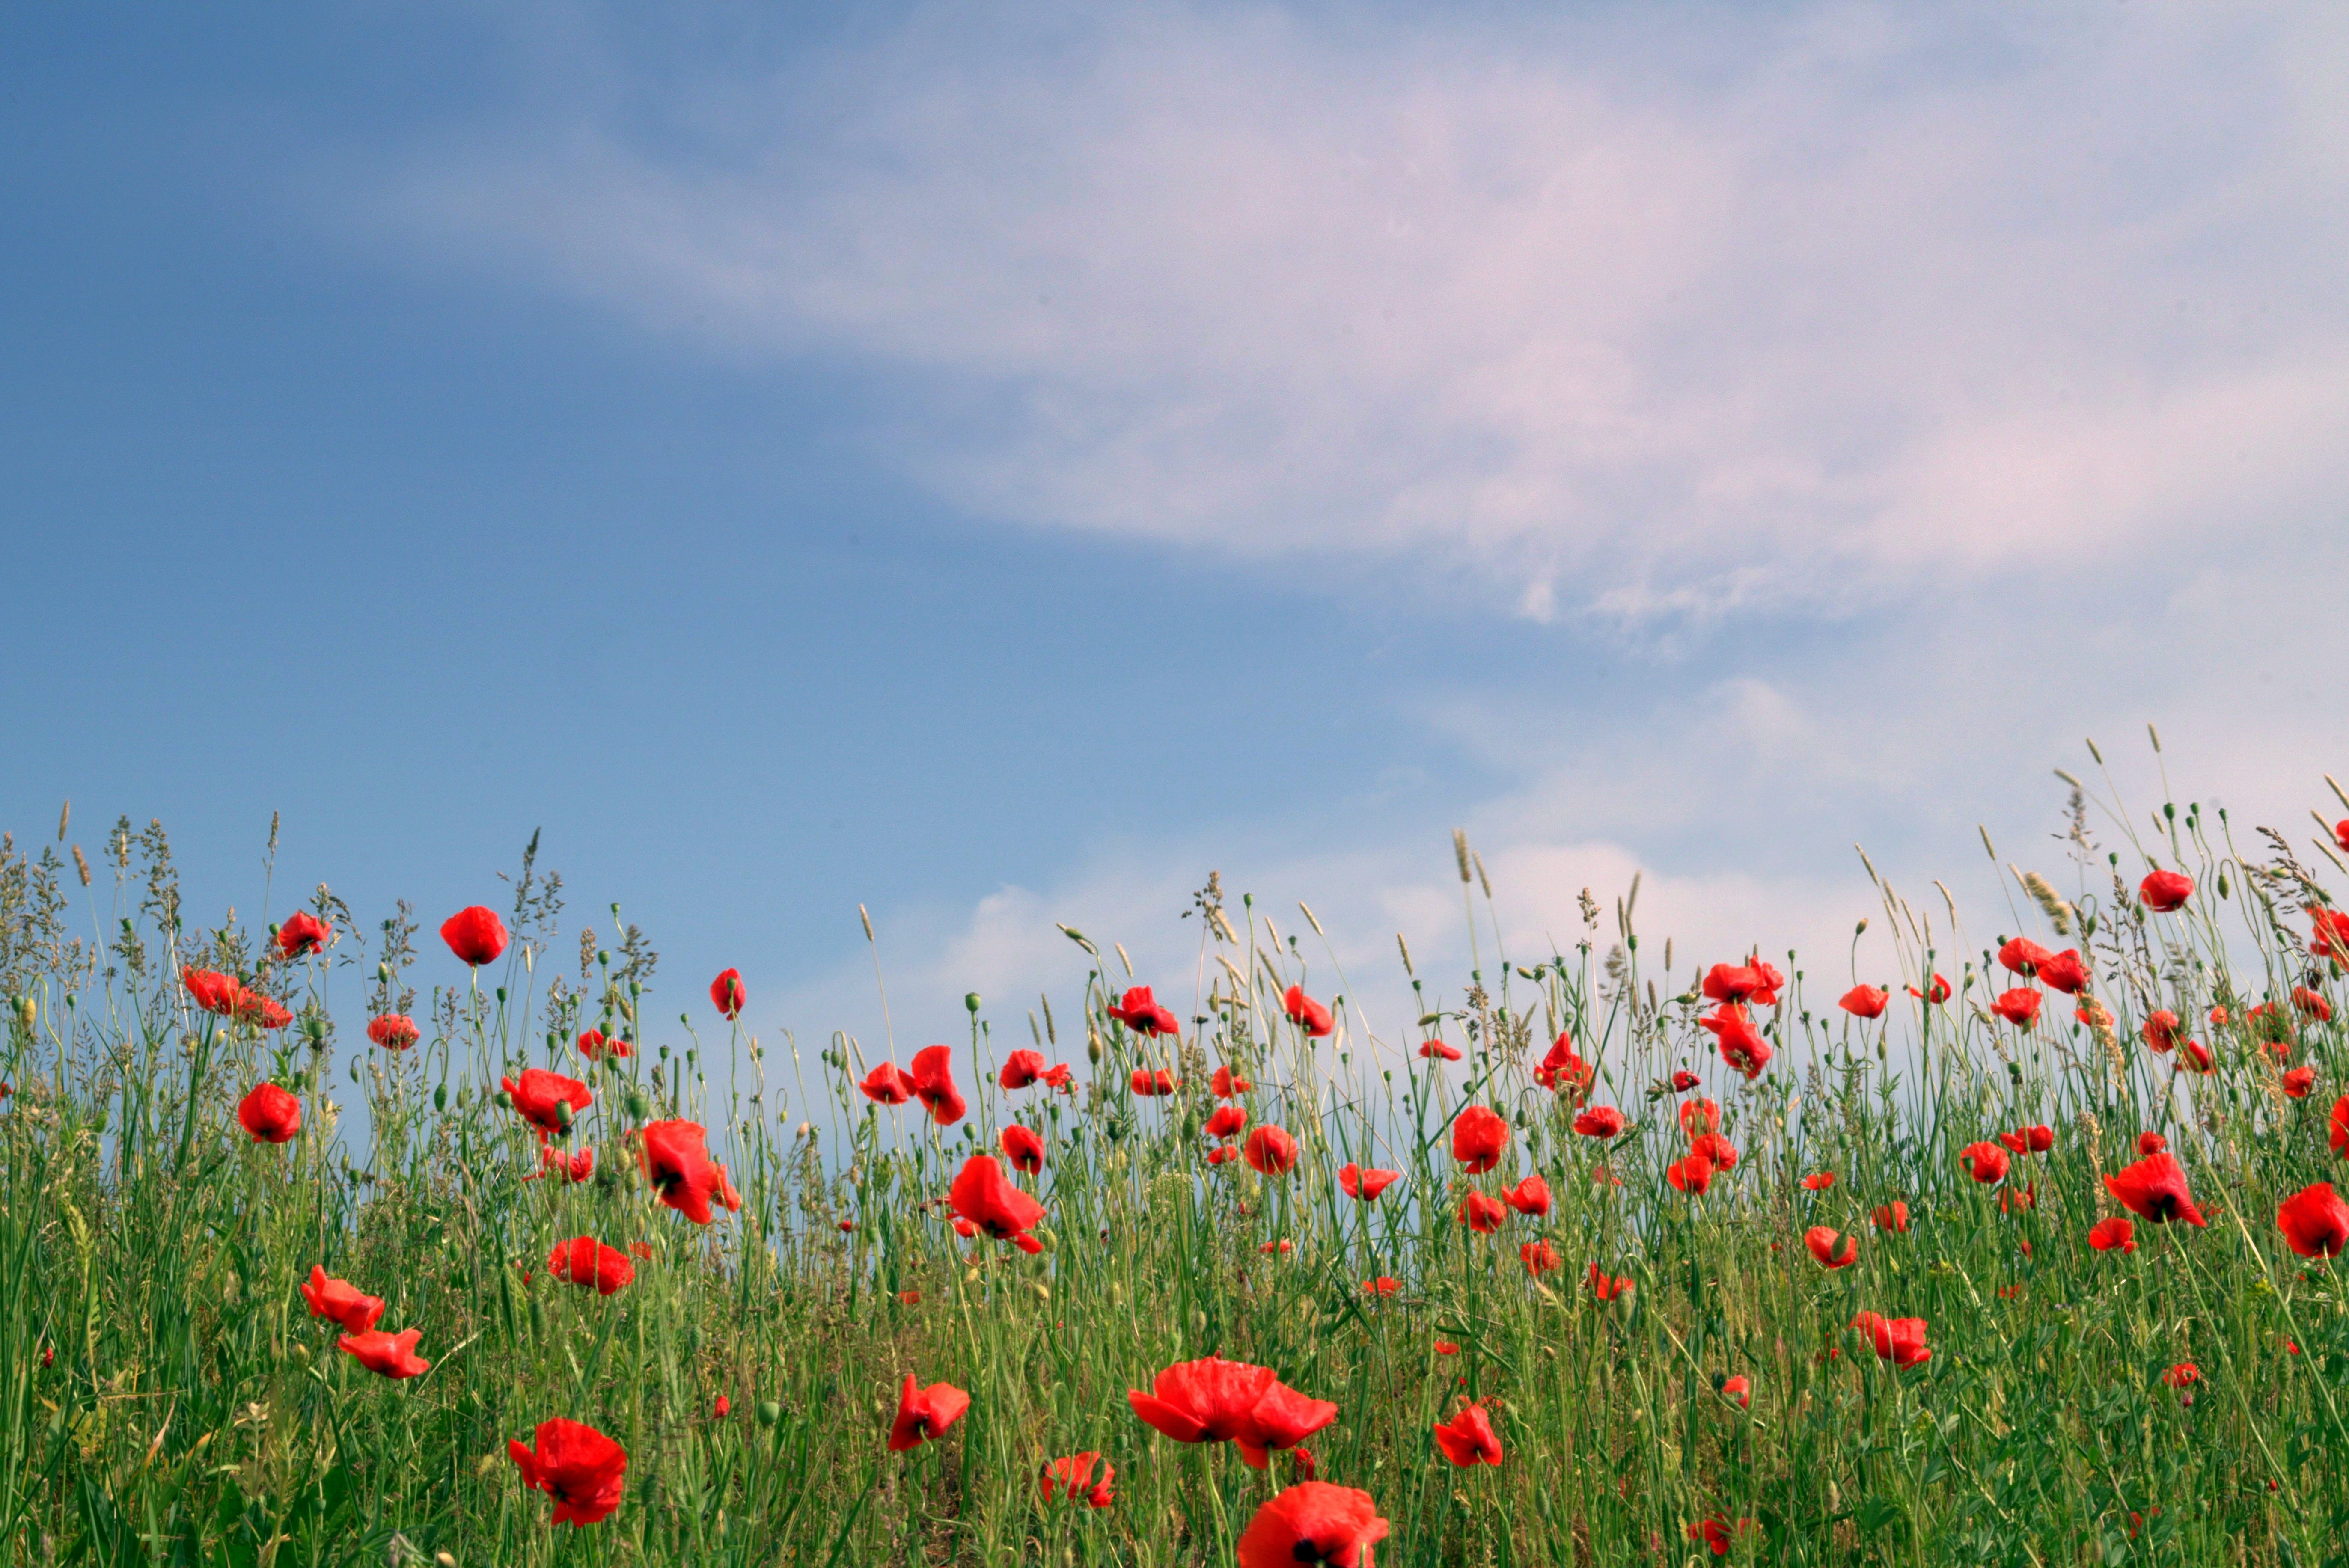
nature, grass, horizon, cloud, plant, sky, field, meadow, prairie, flower, summer, red, blue, flora, plain, wildflower, flowers, poppy flower, grassland, poppy, poppies, habitat, ecosystem, steppe, rural area, flowering plant, natural environment, grass family, land plant